Snallygaster

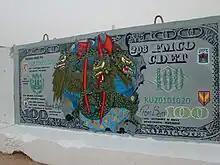
Snallygaster on a Jersey barrier in Udairi, Kuwait

In 2008, author Patrick Boyton published a history of the snallygaster, entitled "Snallygaster: the Lost Legend of Frederick County".